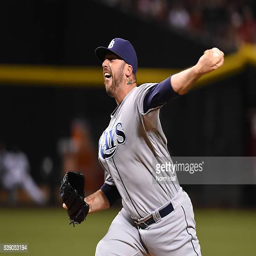
baseball player delivers a pitch against sports team